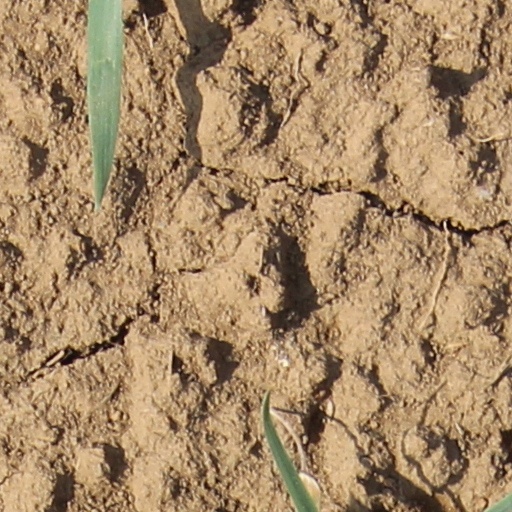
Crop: wheat